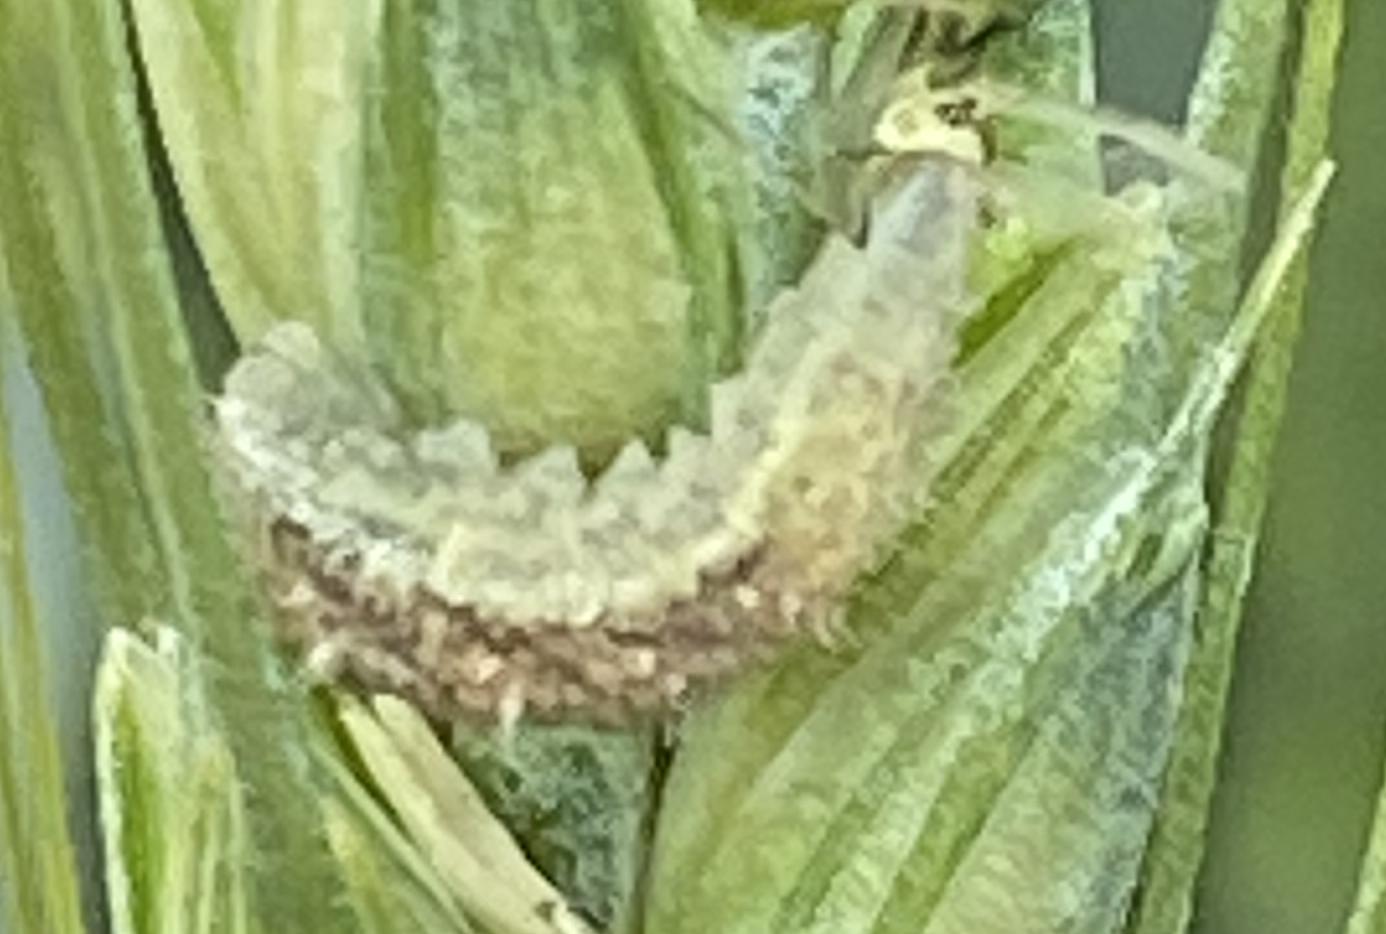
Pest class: predators